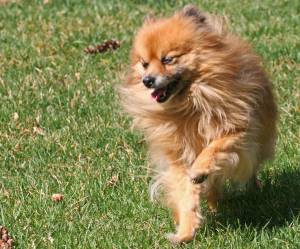
Animal: dog
Breed: pomeranian